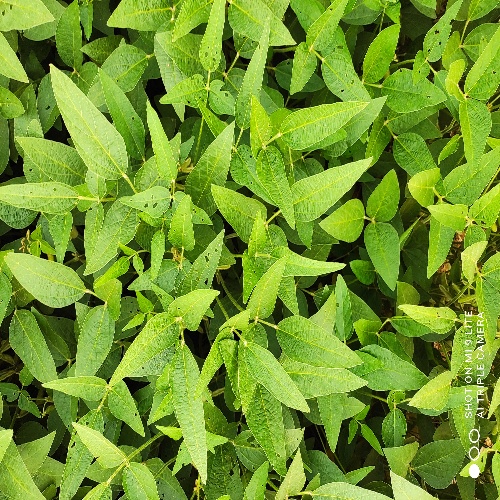
Label: Caterpillar